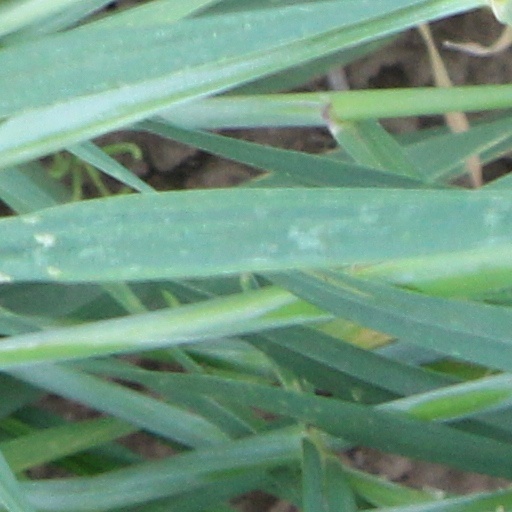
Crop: wheat